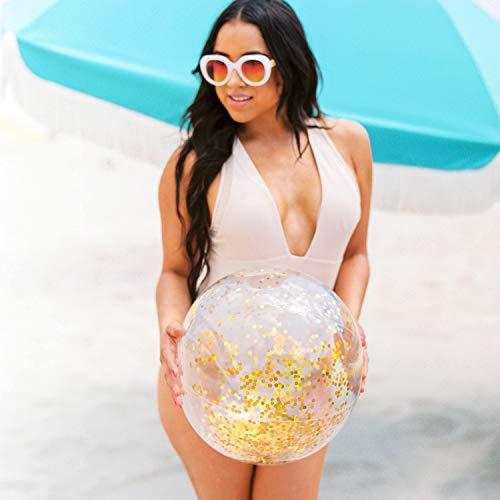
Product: PoolCandy Gold Holographic Glitter Beach Ball - Inflatable Jumbo Beach Ball - Glitter Sparkles and Shines in the Sun - Pool, Beach, and Toy Decoration Float
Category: Toys & Games | Sports & Outdoor Play | Pools & Water Toys | Beach Balls
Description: Add some glitter effect to your next pool or beach party with this super glowing beach ball.
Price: $7.29
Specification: ProductDimensions:9x4x0.9inches|ItemWeight:5.6ounces|ShippingWeight:5.6ounces(Viewshippingratesandpolicies)|ASIN:B07DQTCR8M|Itemmodelnumber:B07DQTCR8M|Manufacturerrecommendedage:6yearsandup